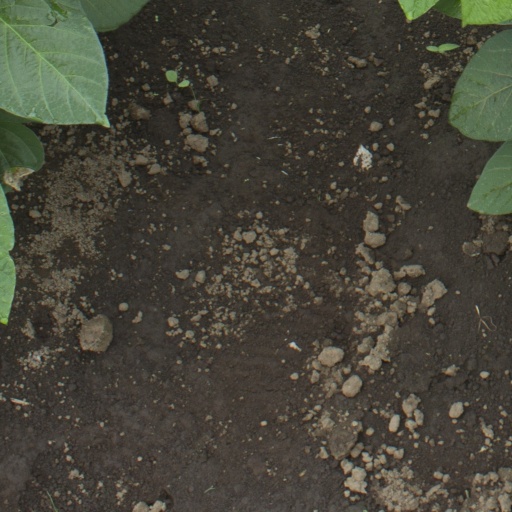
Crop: soybean